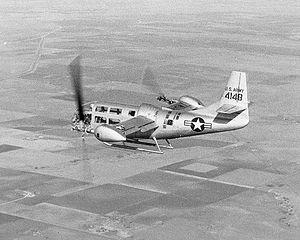
Le Bell XV-3 est un aéronef expérimental américain de type « Tiltrotor » mis au point par Bell Helicopter dans le cadre d’un programme de recherche conjoint entre l’United States Air Force et l’US Army afin d’explorer la technologie des convertibles. Le XV-3 possédait un moteur dans le fuselage qui, via des arbres de transmission, entraînait des rotors bipales placés en bout des ailes. Ces rotors étaient orientables, capables de pivoter sur 90 degrés de la verticale à l’horizontale. Ils permettaient au XV-3 de décoller et d’atterrir comme un hélicoptère, mais aussi de voler à des vitesses équivalentes à celles d’un avion conventionnel à voilure fixe.